Strolghino

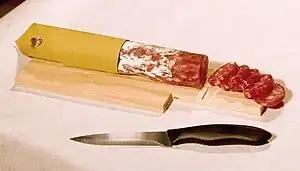
"Strolghino"

Strolghino is a "salume" prepared from pork. It is thin, with an average weight of 300 grams, and may be prepared from the "lean leg meat" of the domestic pig. Leftover cuts of meat from the preparation of "culatello" are typically used. It may be prepared from parts of the pig that are not used in ham. "Strolghino" may only be available for only a few months in some areas. It may have a relatively short curing time of 15–20 days, which results in a very tender product resembling "fresh, raw sausage meat".